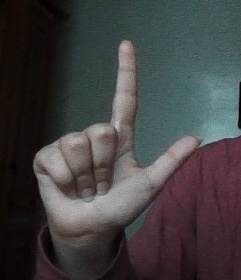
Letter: laam